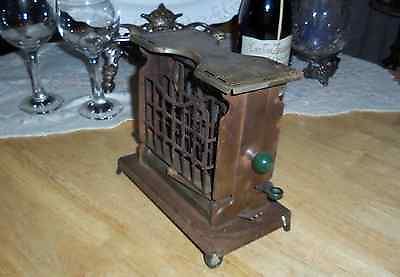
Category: toaster